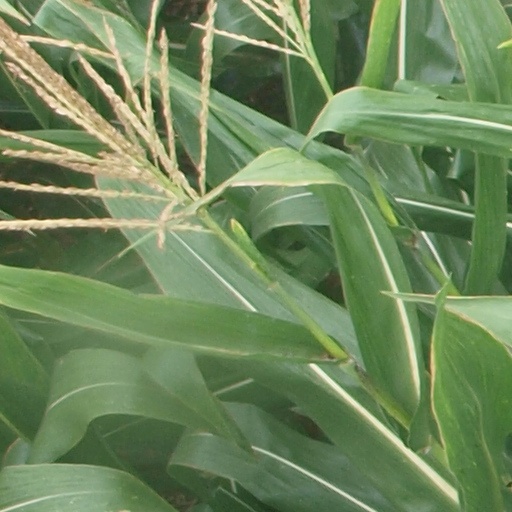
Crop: maize; corn